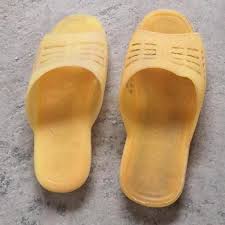
Waste category: shoes